I Came from Busan

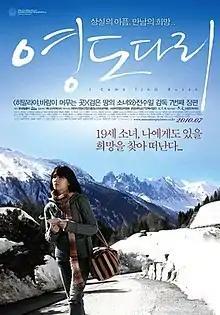
Theatrical release poster

I Came from Busan, also known as Yeongdo Bridge, is a 2009 South Korean film written and directed by Jeon Soo-il. It tells the story of teenaged In-hwa, who gives her newborn baby up for adoption but soon regrets the decision and embarks on a journey to find the child. The Yeongdo Bridge is a key symbol in the film; In-hwa collapses on the bridge before giving birth, and the site remains a prominent part of the backdrop for the story. The Yeongdo Bridge, which connects Yeongdo to Busan, is a place where families and friends separated during the Korean War would wait to reunite; it is also a place that symbolizes the pain of loss. In-hwa is also an orphan who remembers growing up at an orphanage, which plays a part in her decision to find her child. The film focuses on the lives of young and underprivileged people who live amidst a turbulent backdrop.